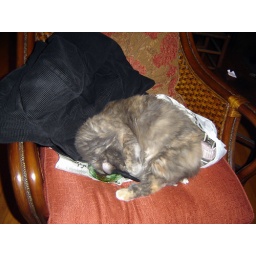
Isis with head in small green glass bowl